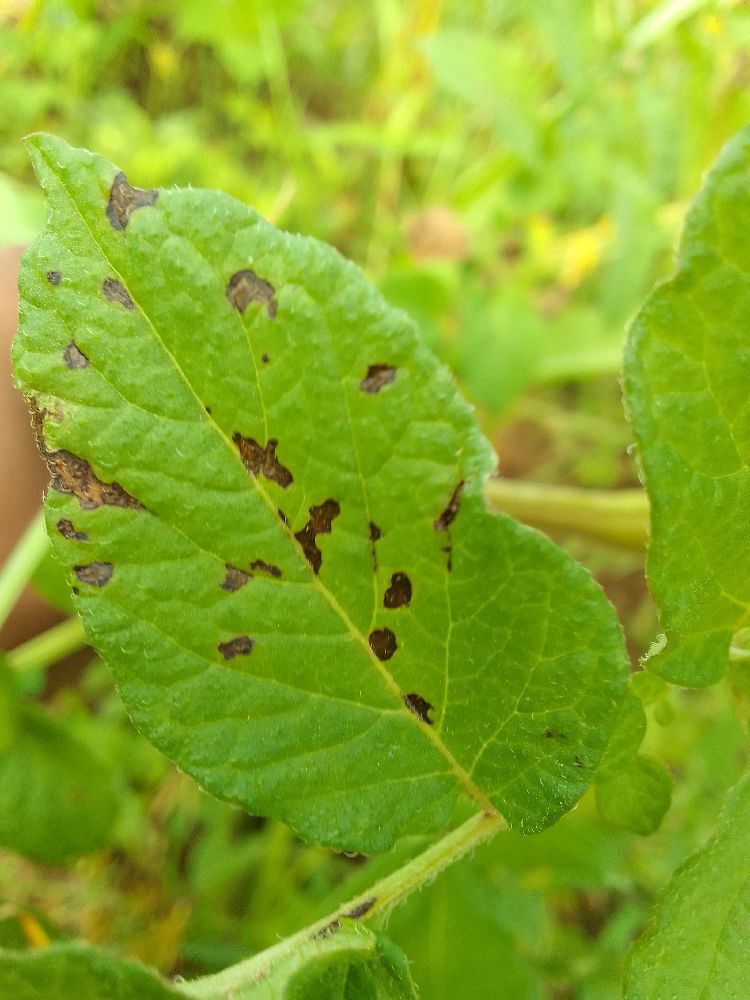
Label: Early blight